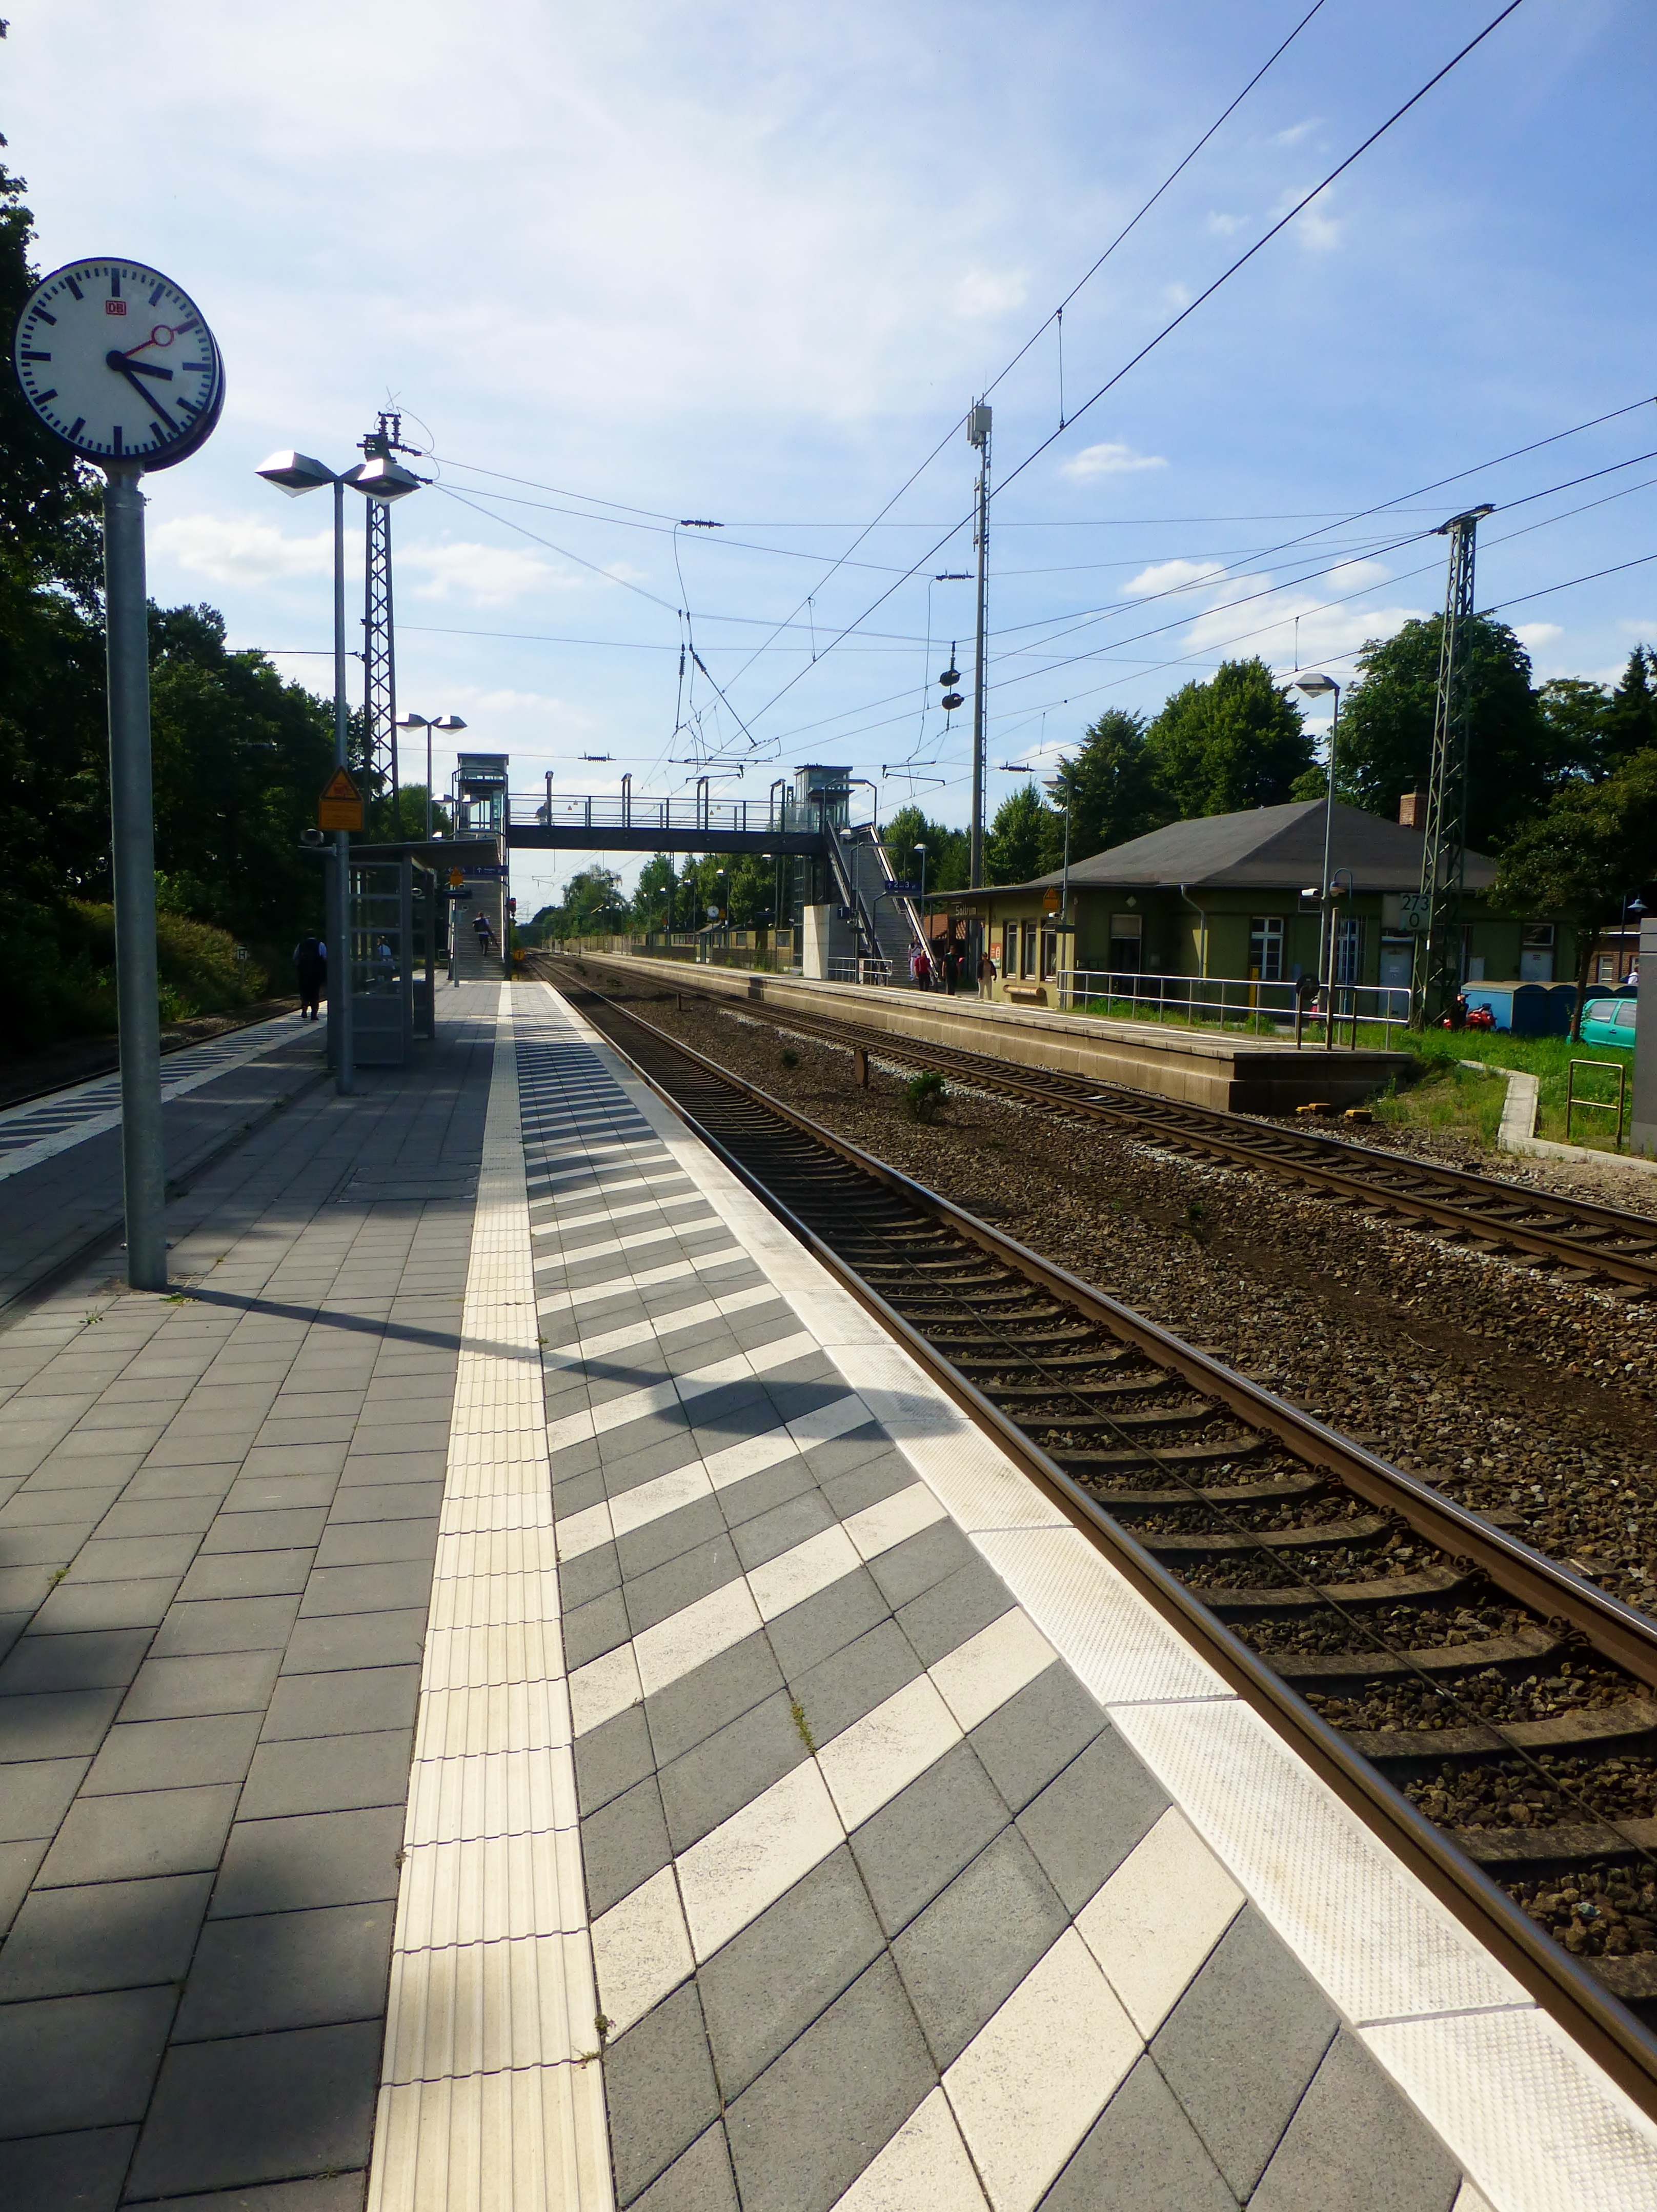
track, railway, train, walkway, transport, waiting, vehicle, train station, platform, lane, public transport, departure, arrival, railroad track, railway station, seemed, gateway, rail transport, gleise, public means of transport, rail traffic, residential area, in the train station